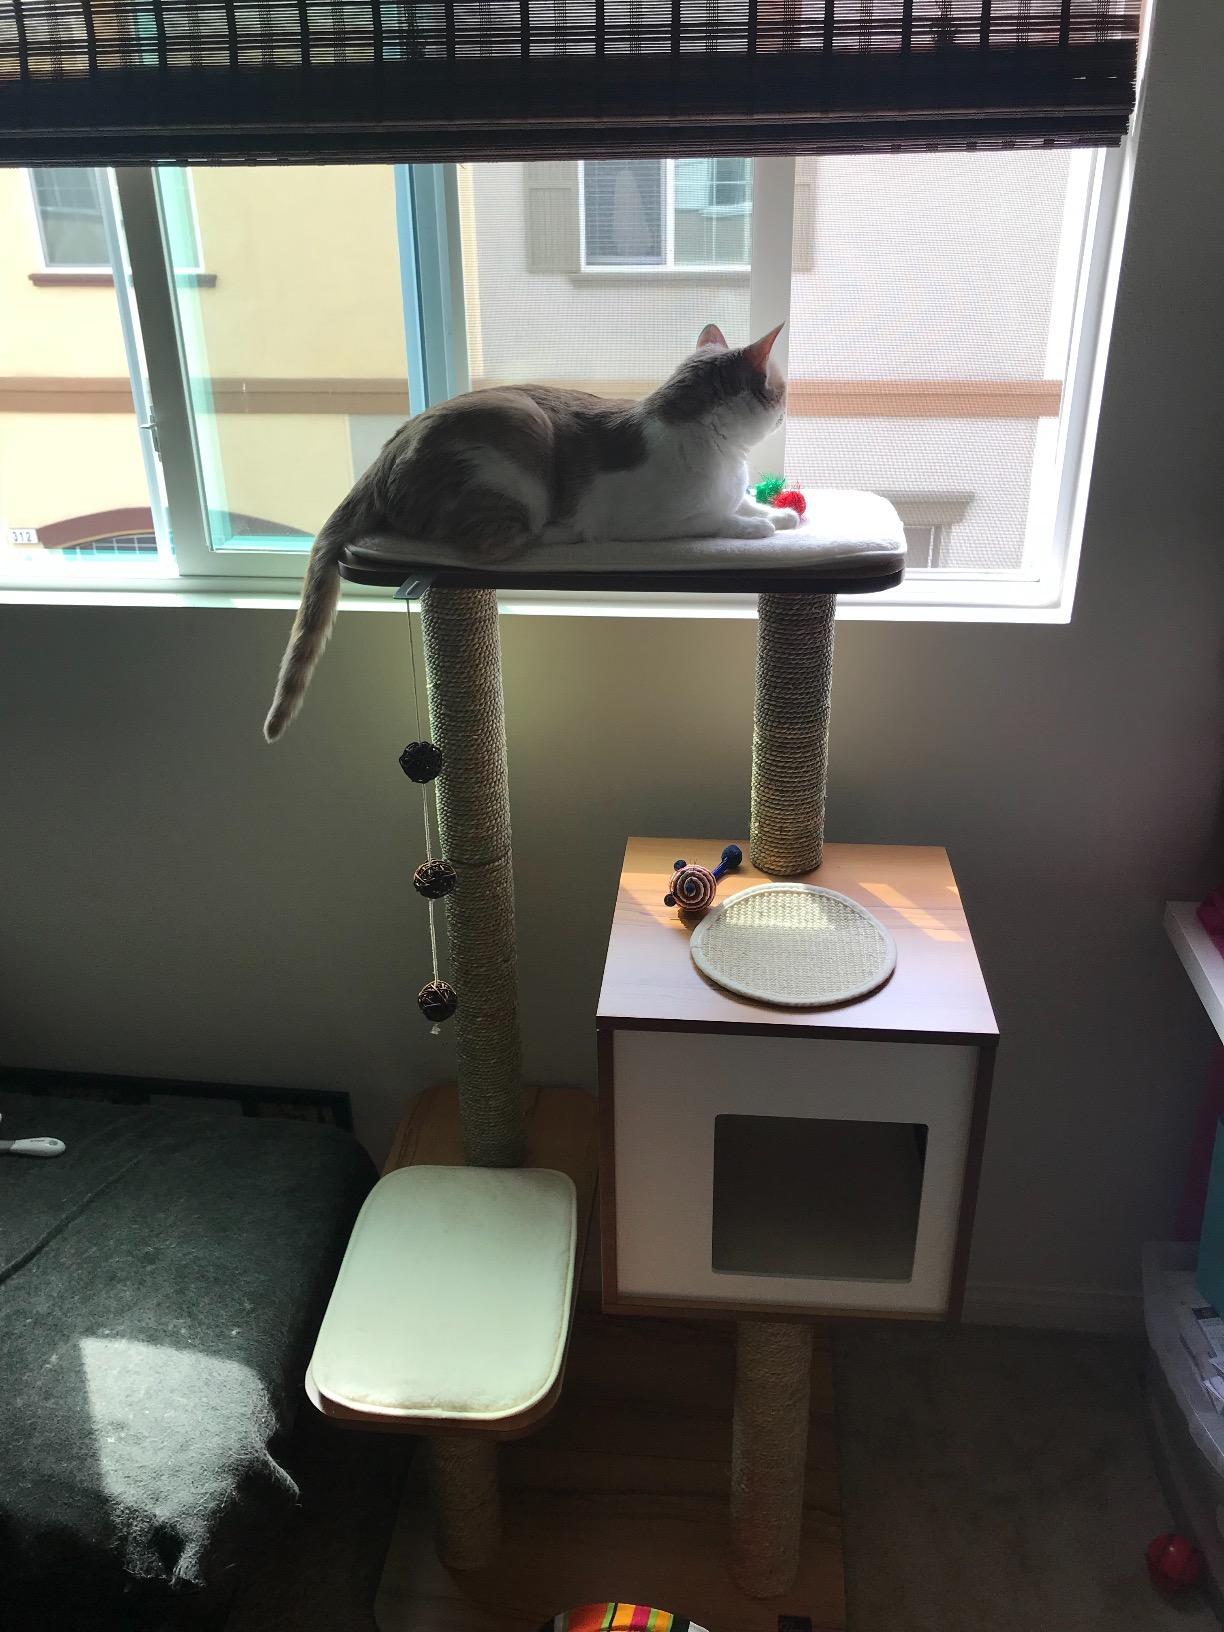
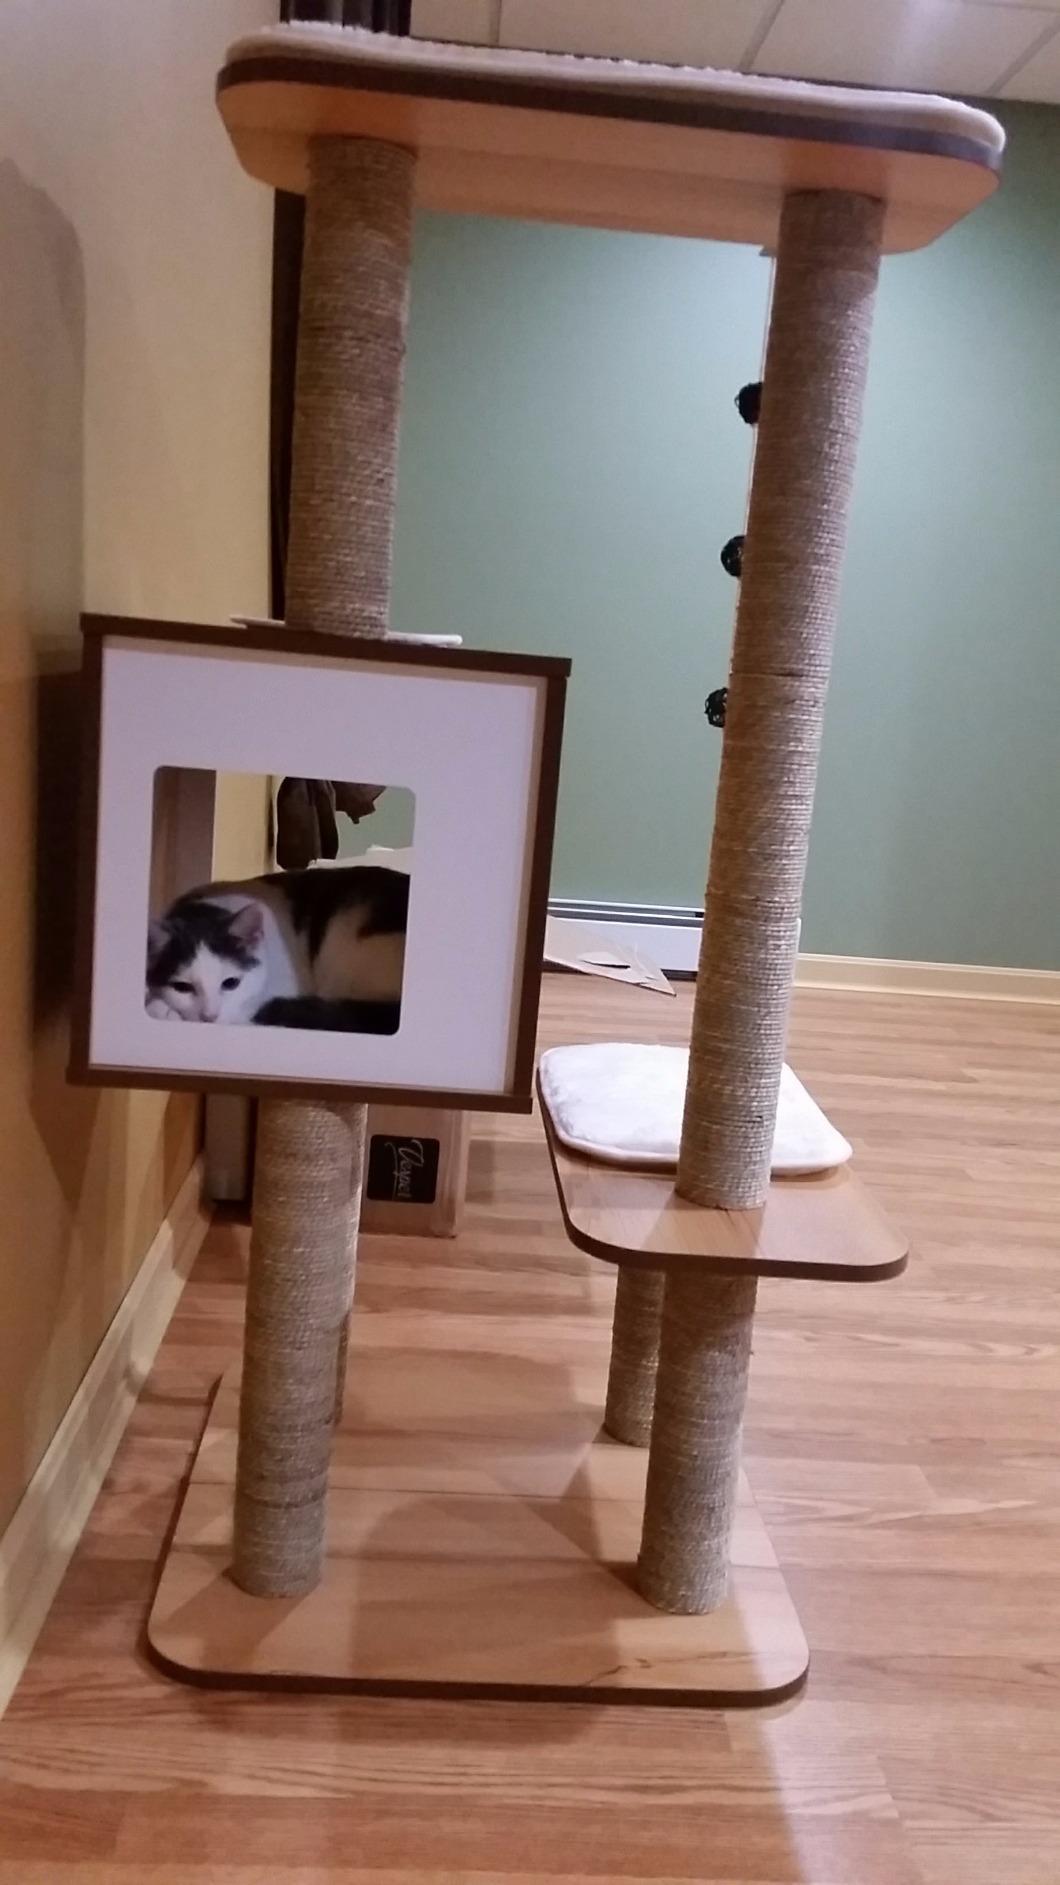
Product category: items_cat tree
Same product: yes